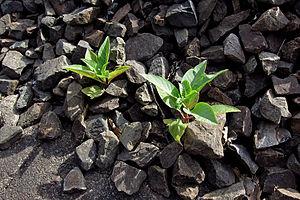
Toulouse (Haute-Garonne, Midi-Pyrénées, France)